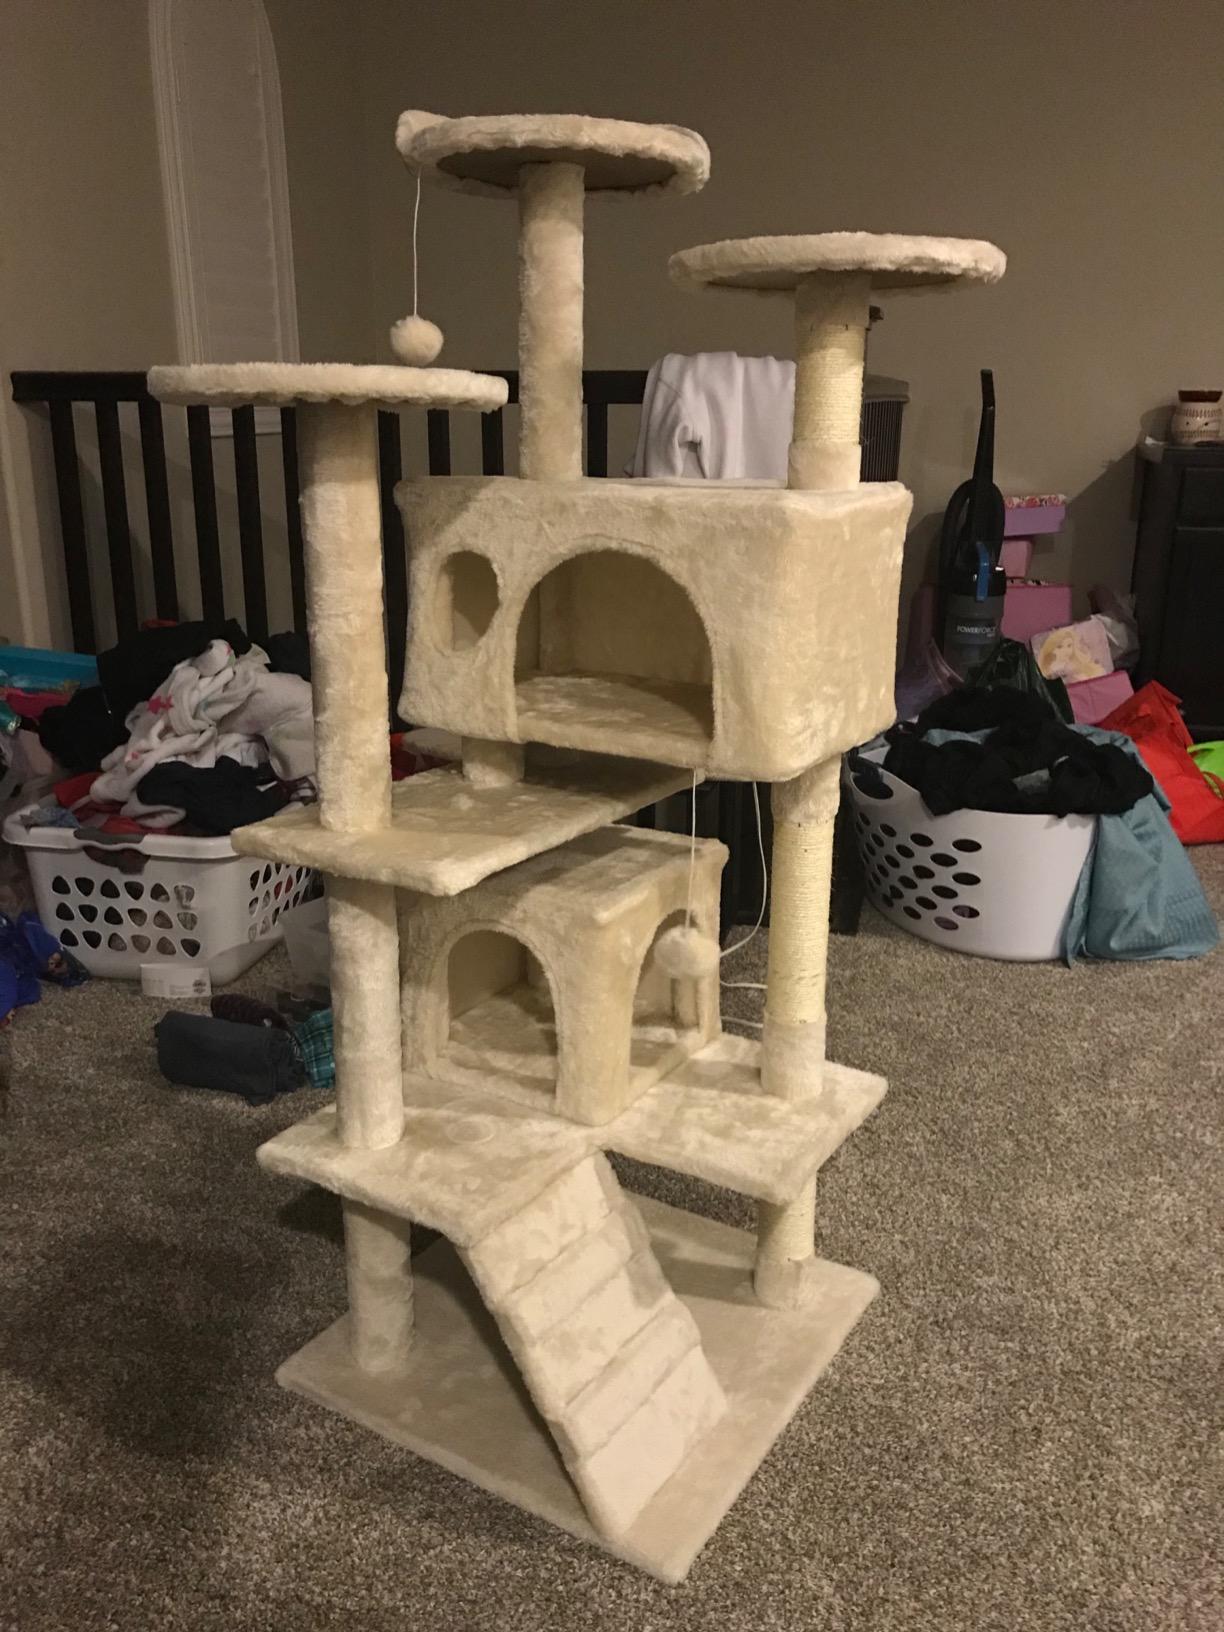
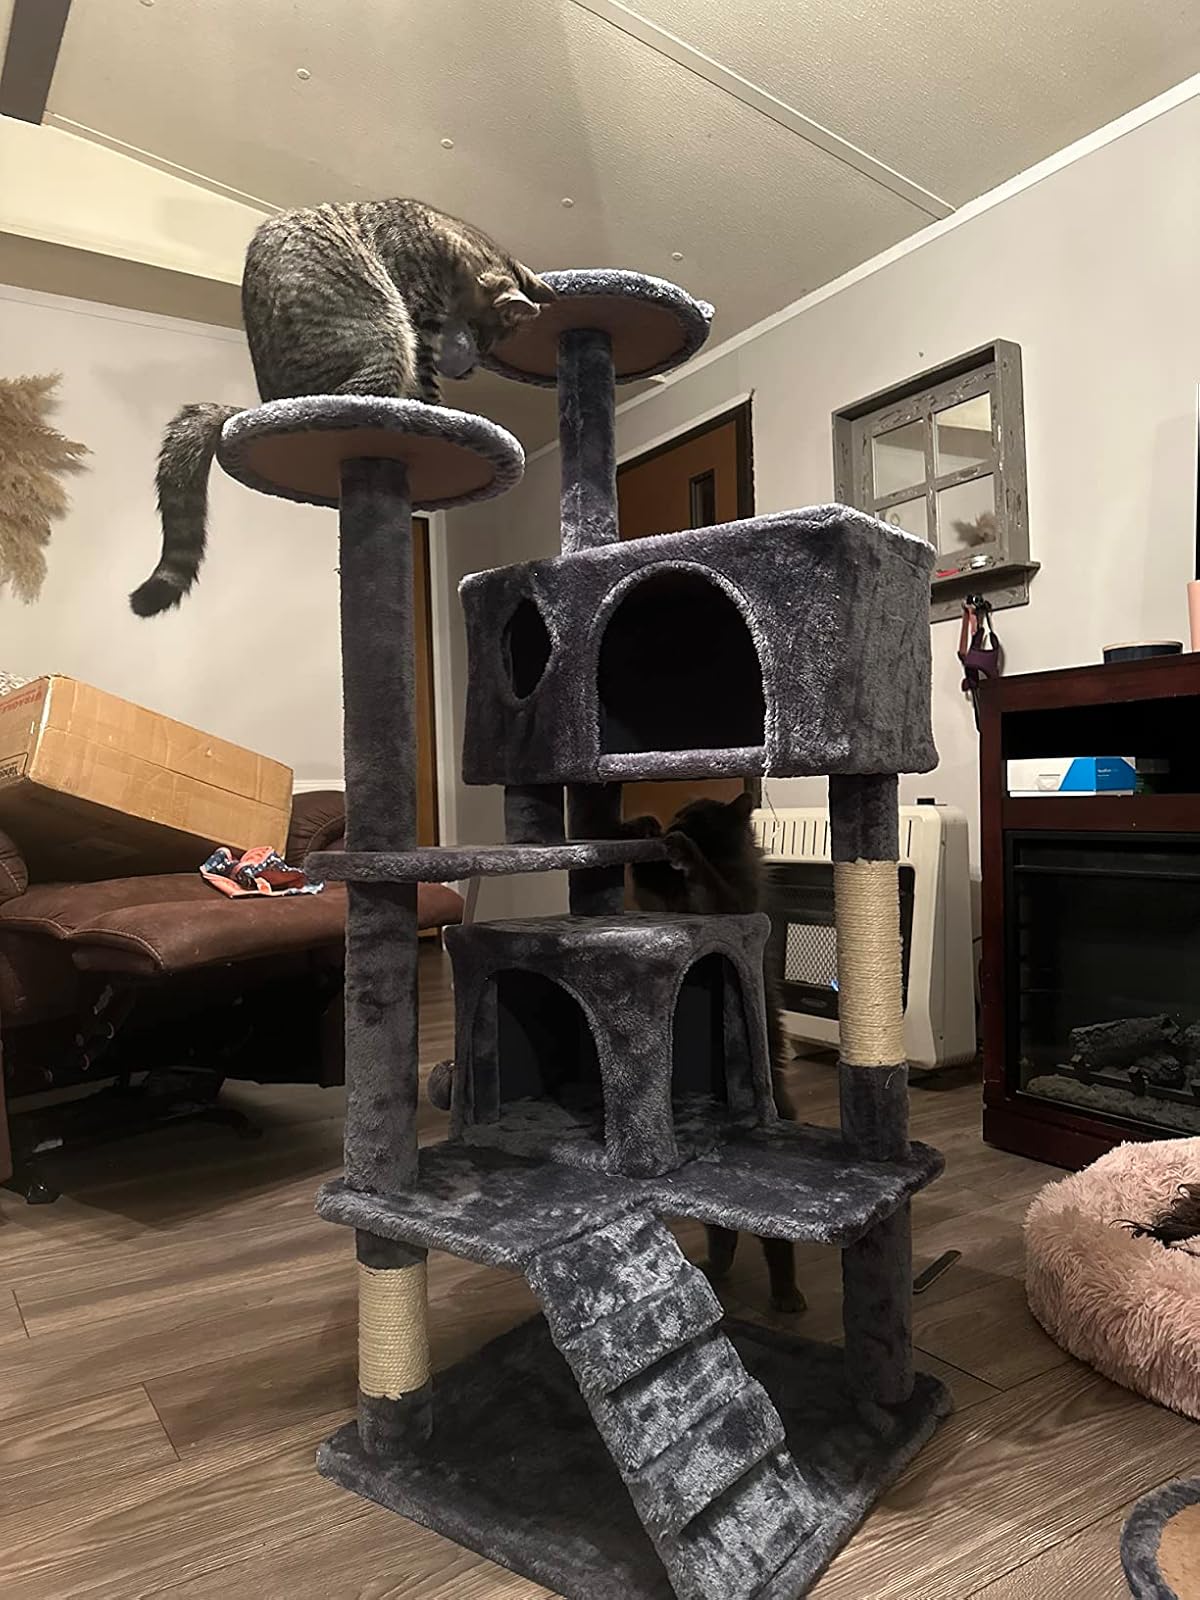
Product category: items_cat tree
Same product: no